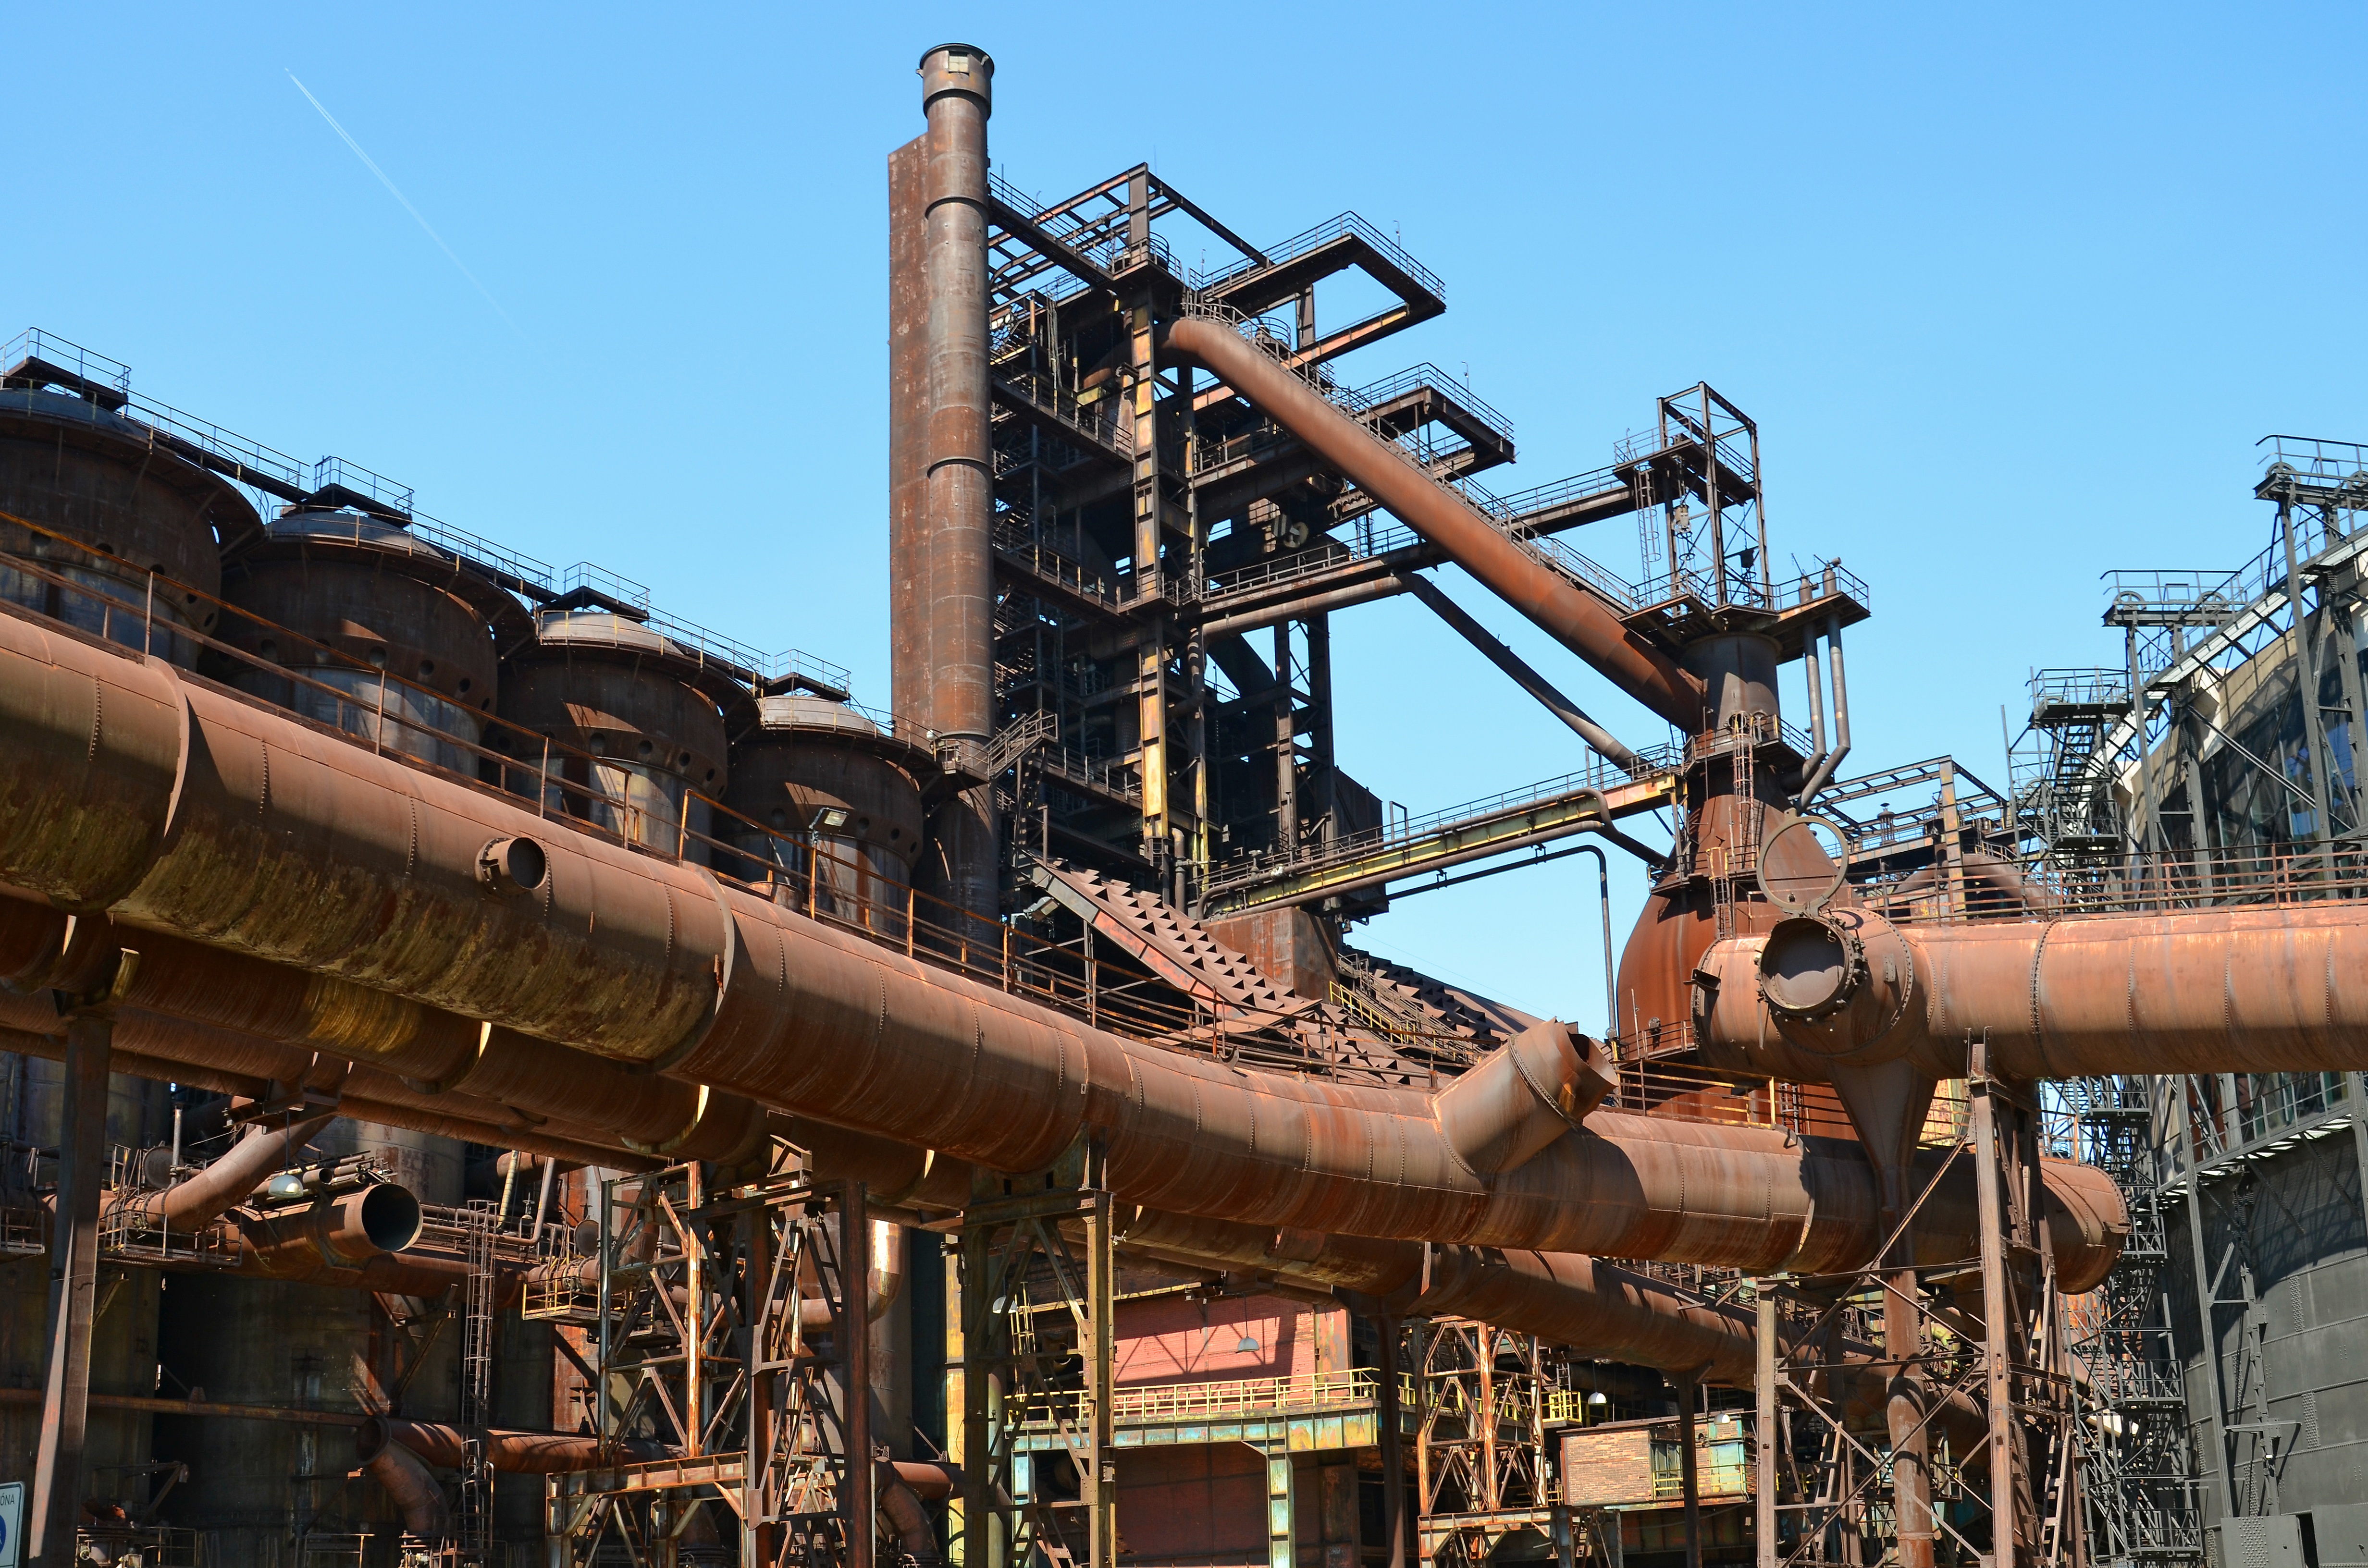
hut, transport, vehicle, industry, iron, crane, petroleum, scrap, iron ore, construction equipment, ostrava, vysok pec, melting iron, the production of iron, oil field